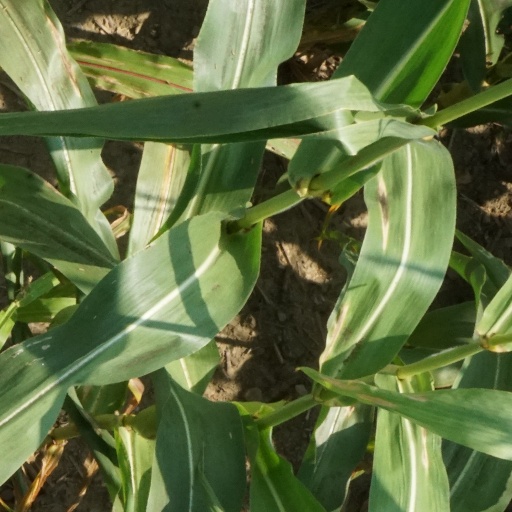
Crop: maize; corn